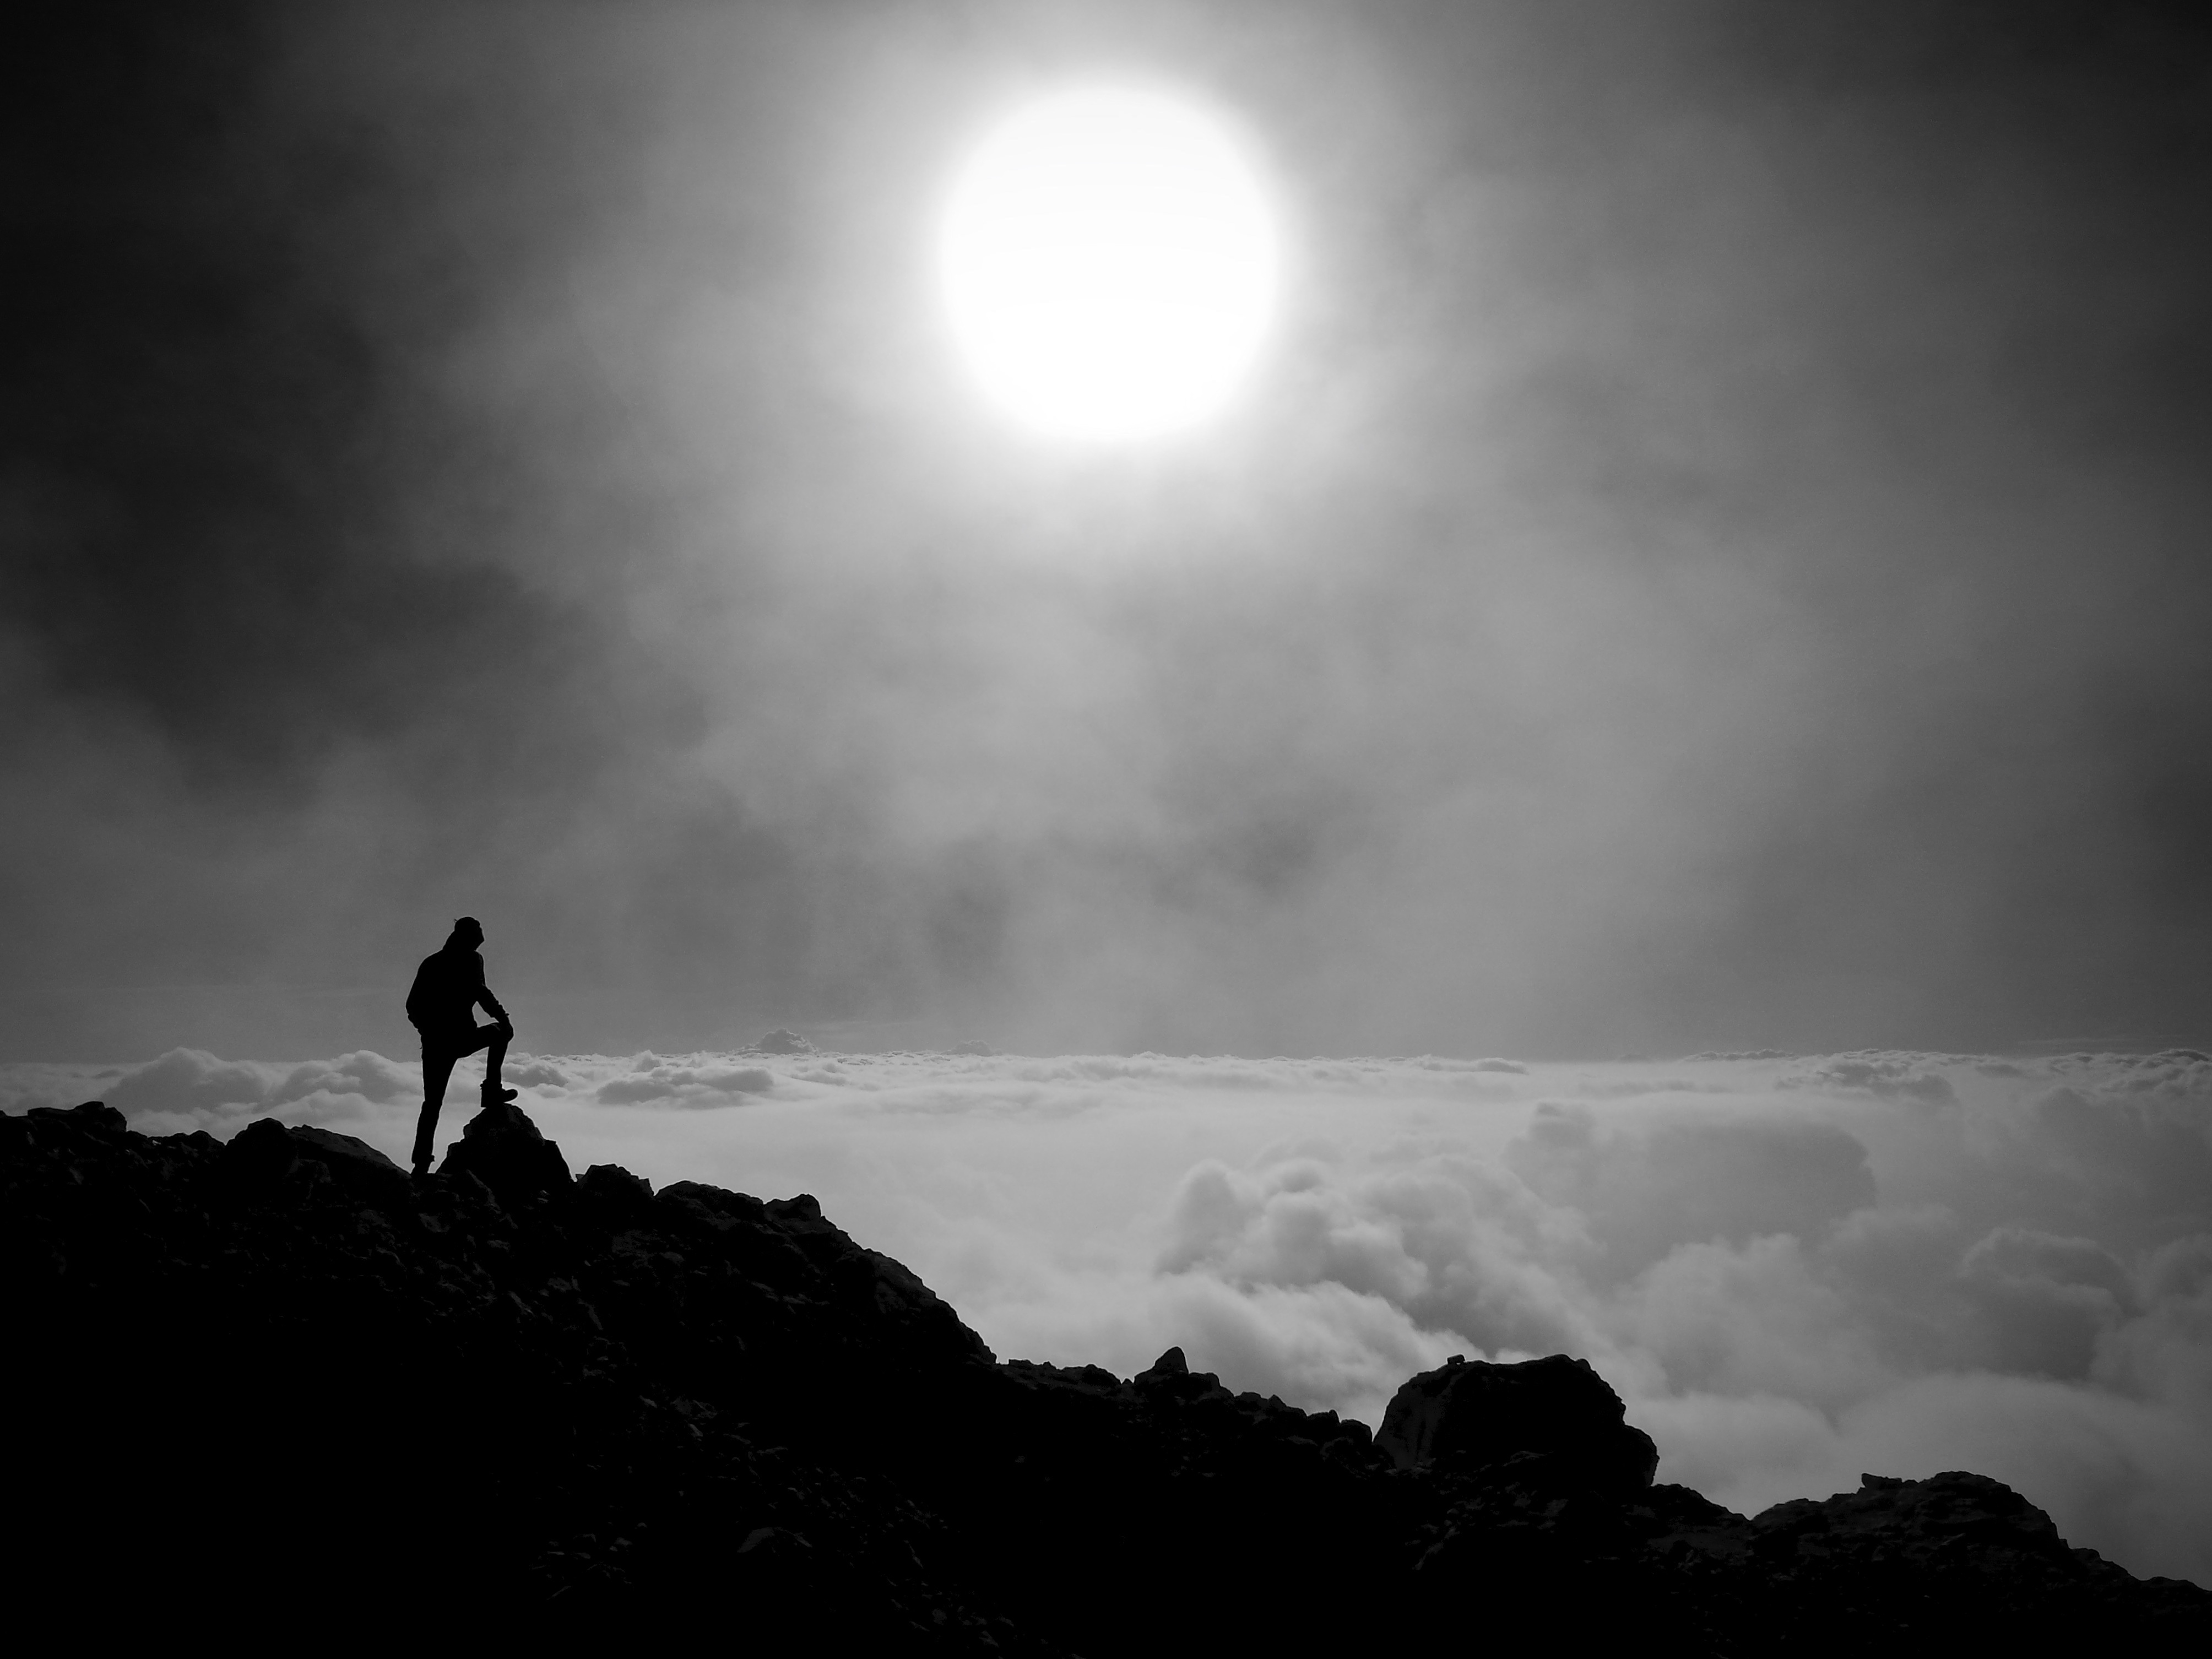
horizon, silhouette, mountain, light, cloud, black and white, sky, sun, photography, sunlight, wave, atmosphere, weather, darkness, black, monochrome, moonlight, monochrome photography, atmospheric phenomenon